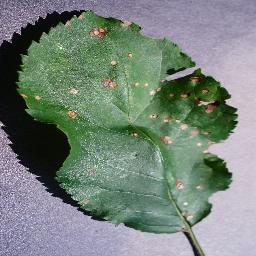
Label: Apple___Black_rot